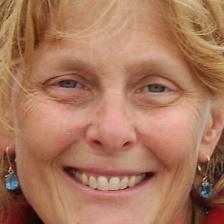
Label: faces